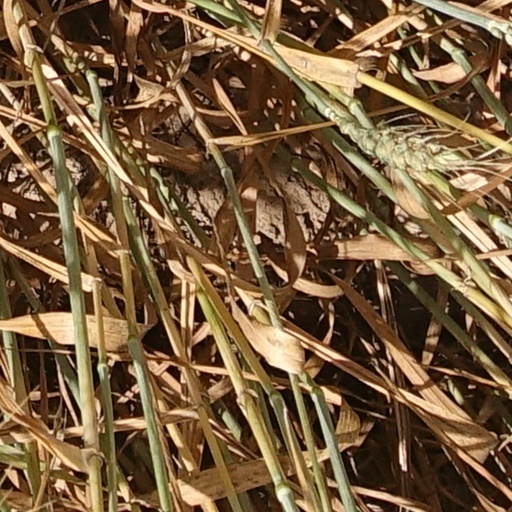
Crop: wheat